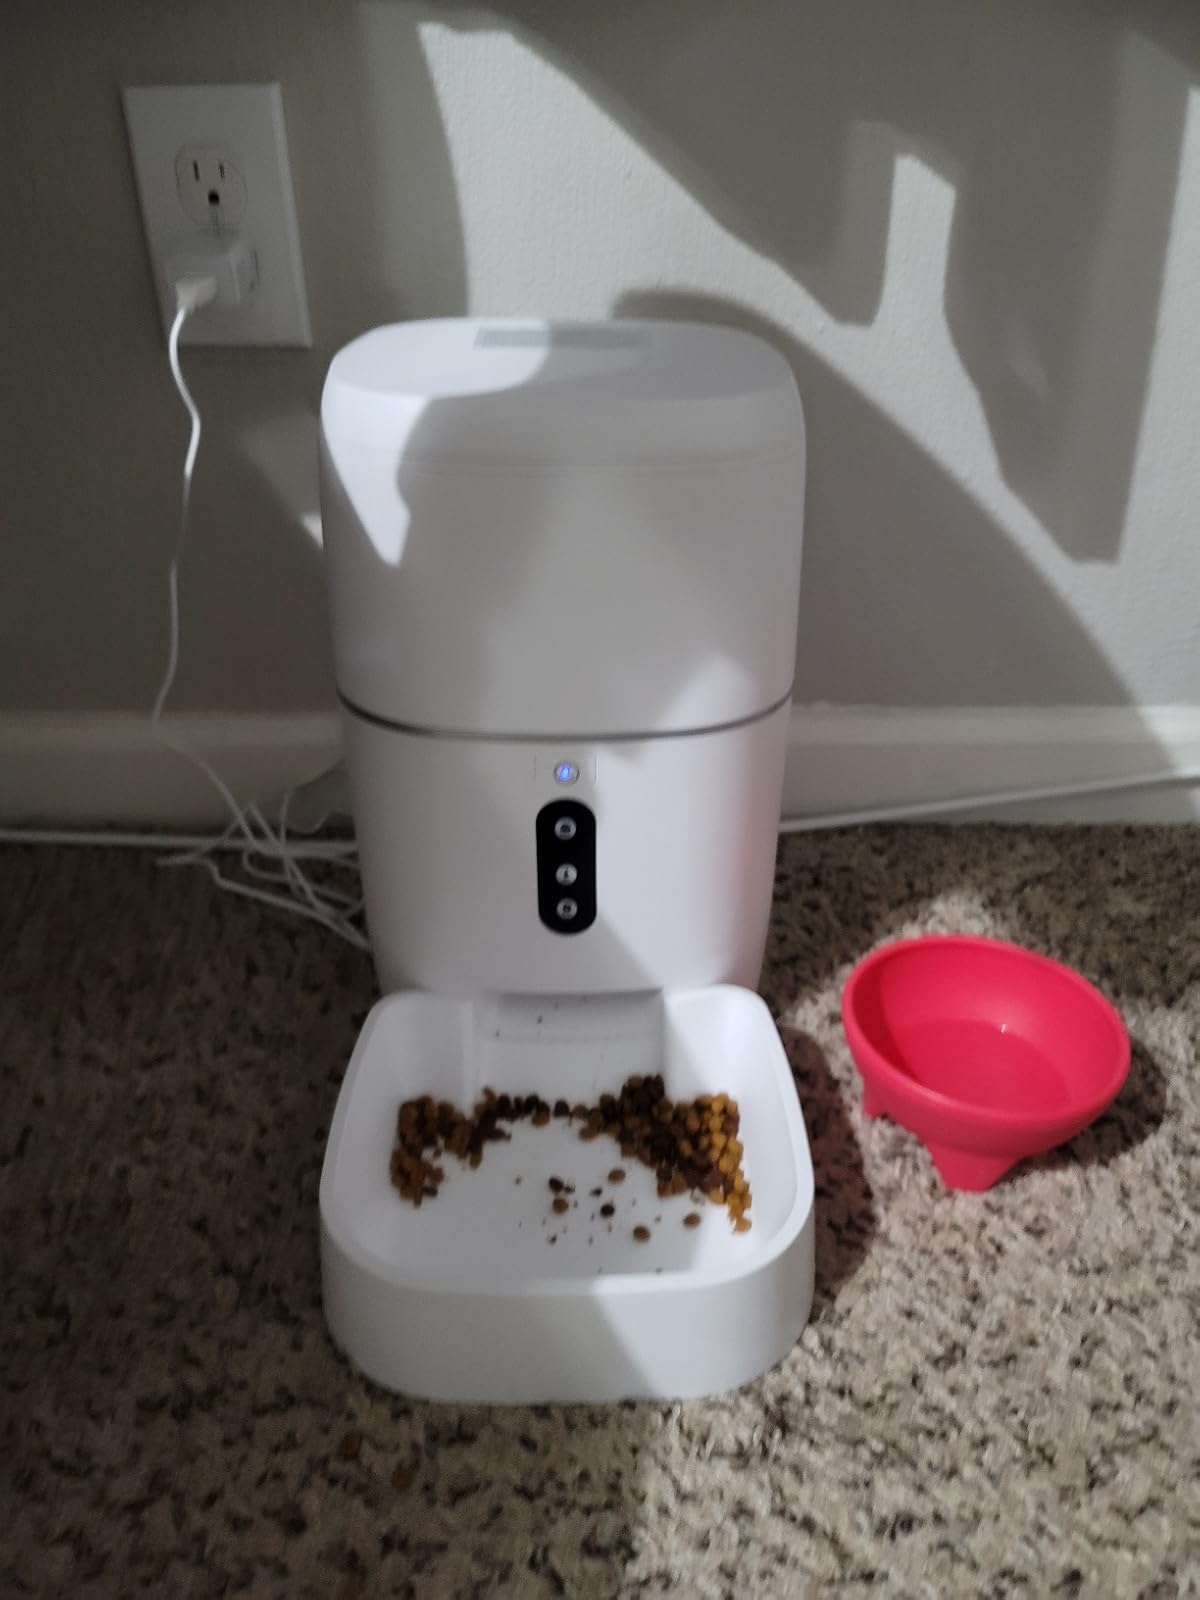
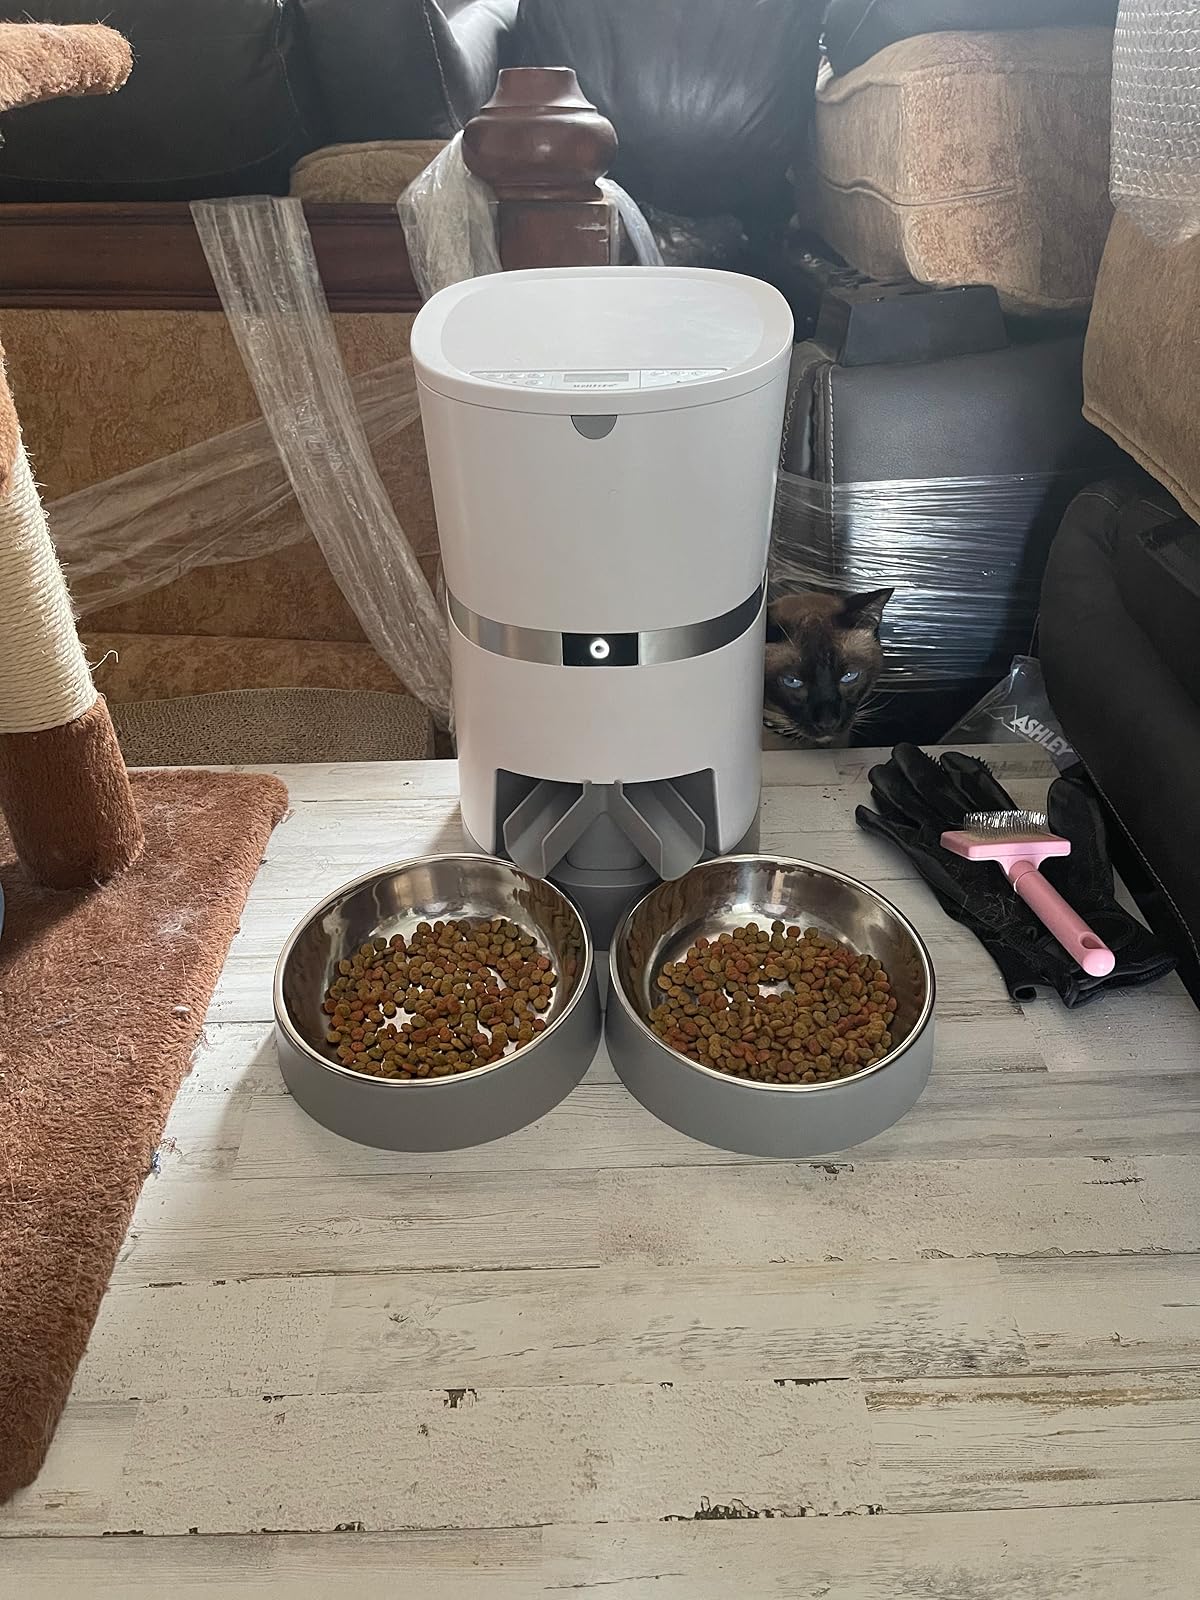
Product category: items_feeder
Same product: no